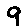
Label: 9